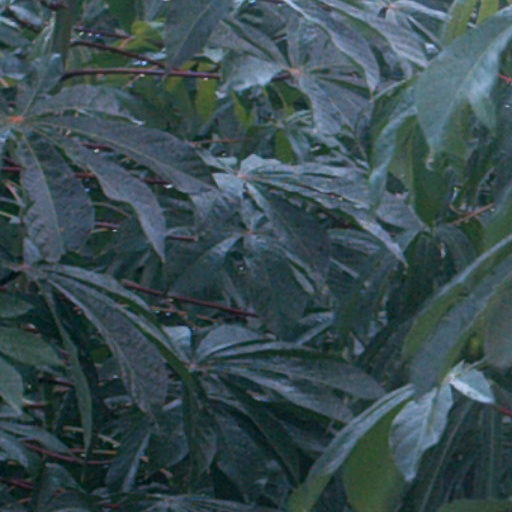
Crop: cassava